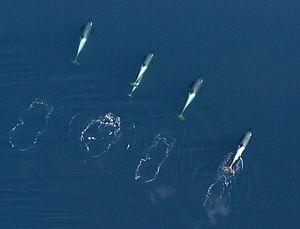
Spækhugger / Social interaktion
Fire spækhuggere set fra luften
Spækhuggeren er en tandhval, der tilhører delfinfamilien og er den største delfinart i verden. Den er efter areal det næstmest udbredte pattedyr på jorden og findes i alle jordens have, fra de arktiske regioner til de tropiske have. Den lever af både fisk, havskildpadder, havfugle, hajer, sæler, søkøer og endda andre tandhvaler, hvilket placerer spækhuggeren øverst i den maritime fødekæde. Spækhuggere er ligeledes kendt for at angribe bardehvaler, især gråhvaler og blåhvaler.